Johnny Bazookatone

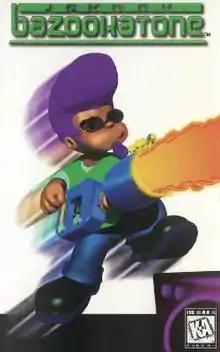
3DO box art

Johnny Bazookatone is a platforming video game developed by Arc Developments and published by U.S. Gold for the 3DO, PlayStation, Sega Saturn, and MS-DOS computers in 1996. Some releases also came equipped with a music CD based on the game's musical score.